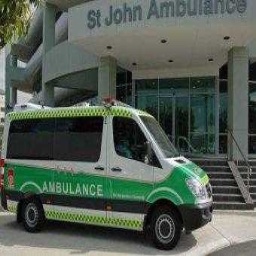
Label: ambulance